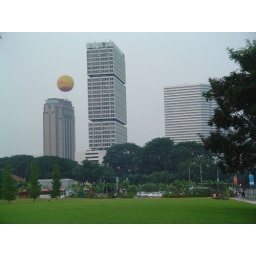
The office building I worked in there is the one with the balloon tethered to it.